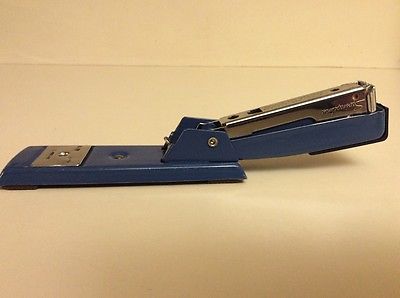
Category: stapler